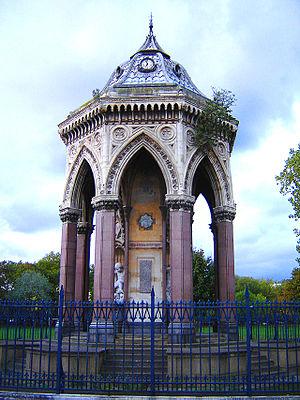
Le parc Victoria est un grand parc public s'étendant à l'est de Londres entre les quartiers de Bethnal Green, Hackney et Bow. Il est bordé par Old Ford Road.